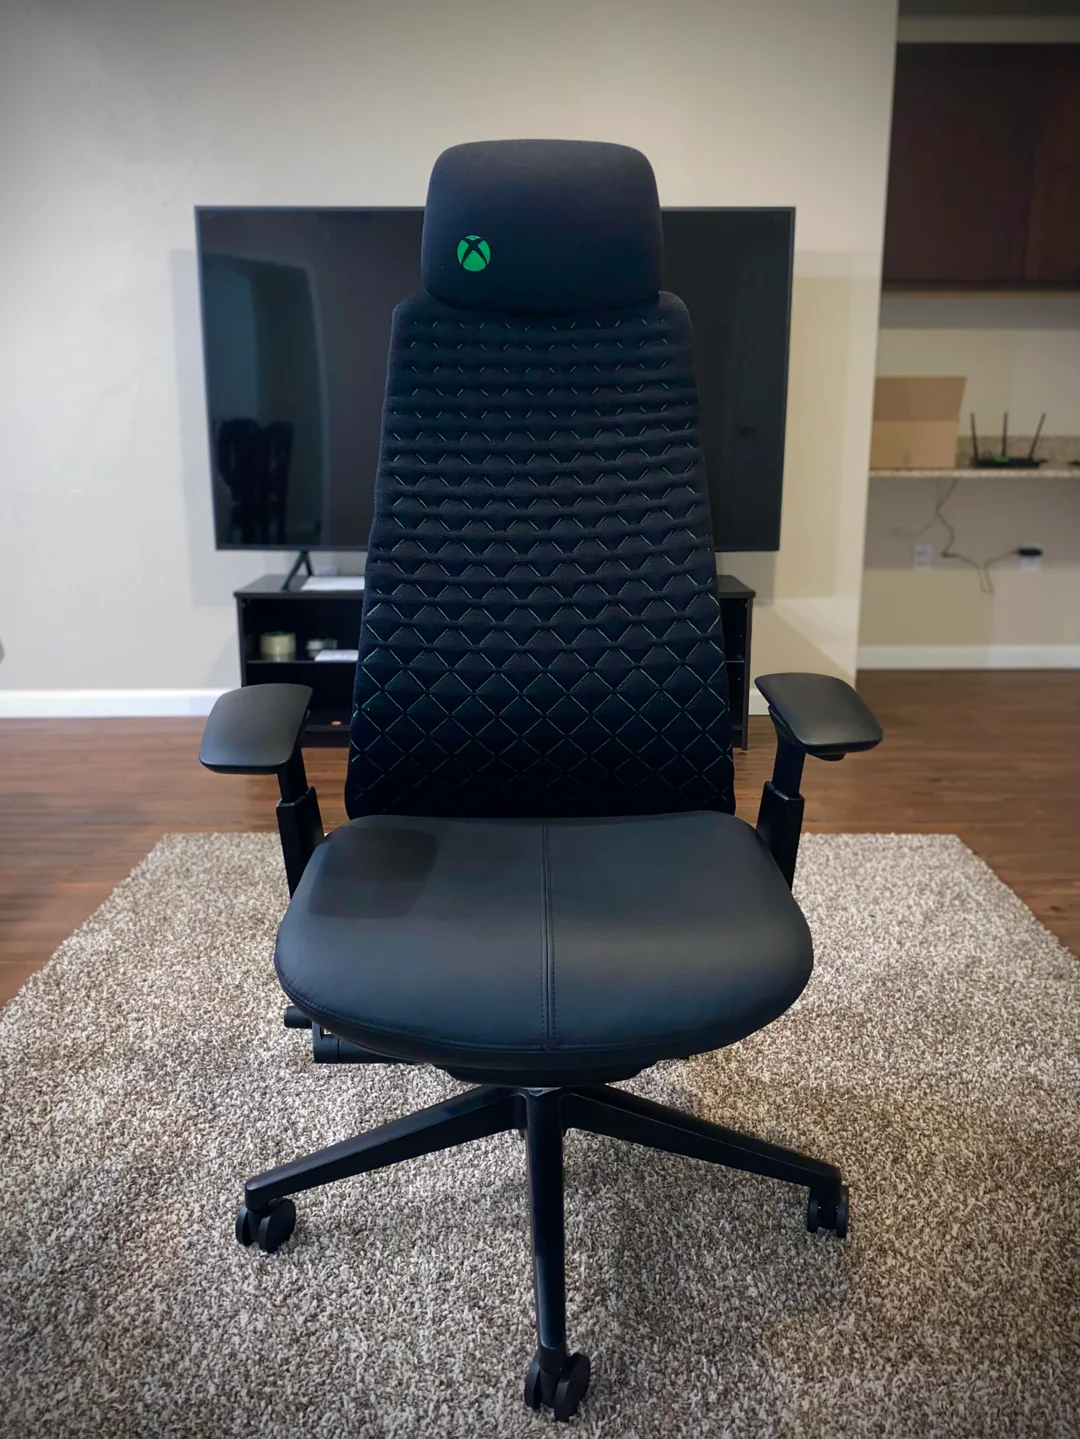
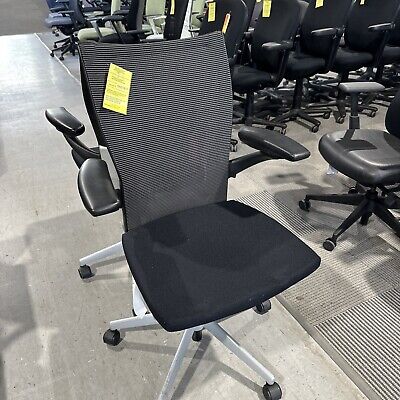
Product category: items_chair
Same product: no